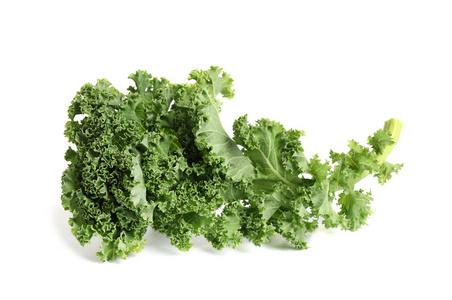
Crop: unknown
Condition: cabbage